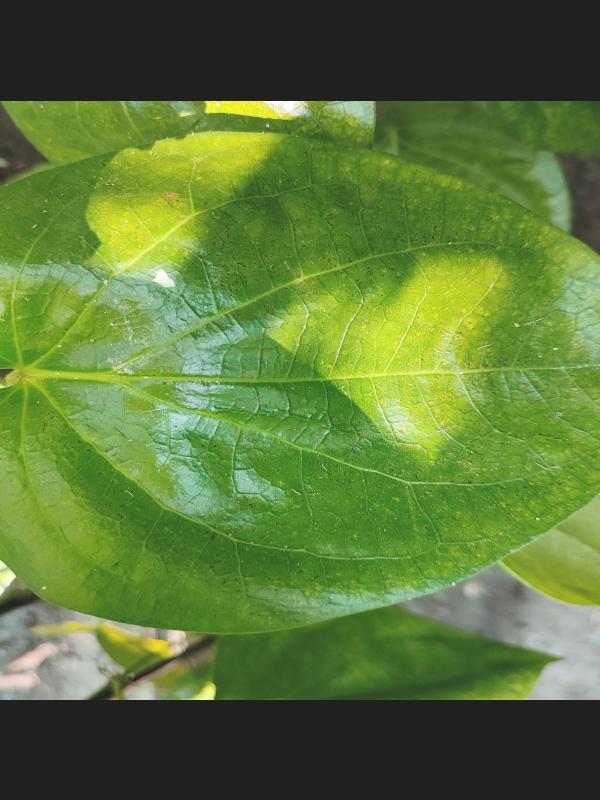
Label: Healthy_Leaf